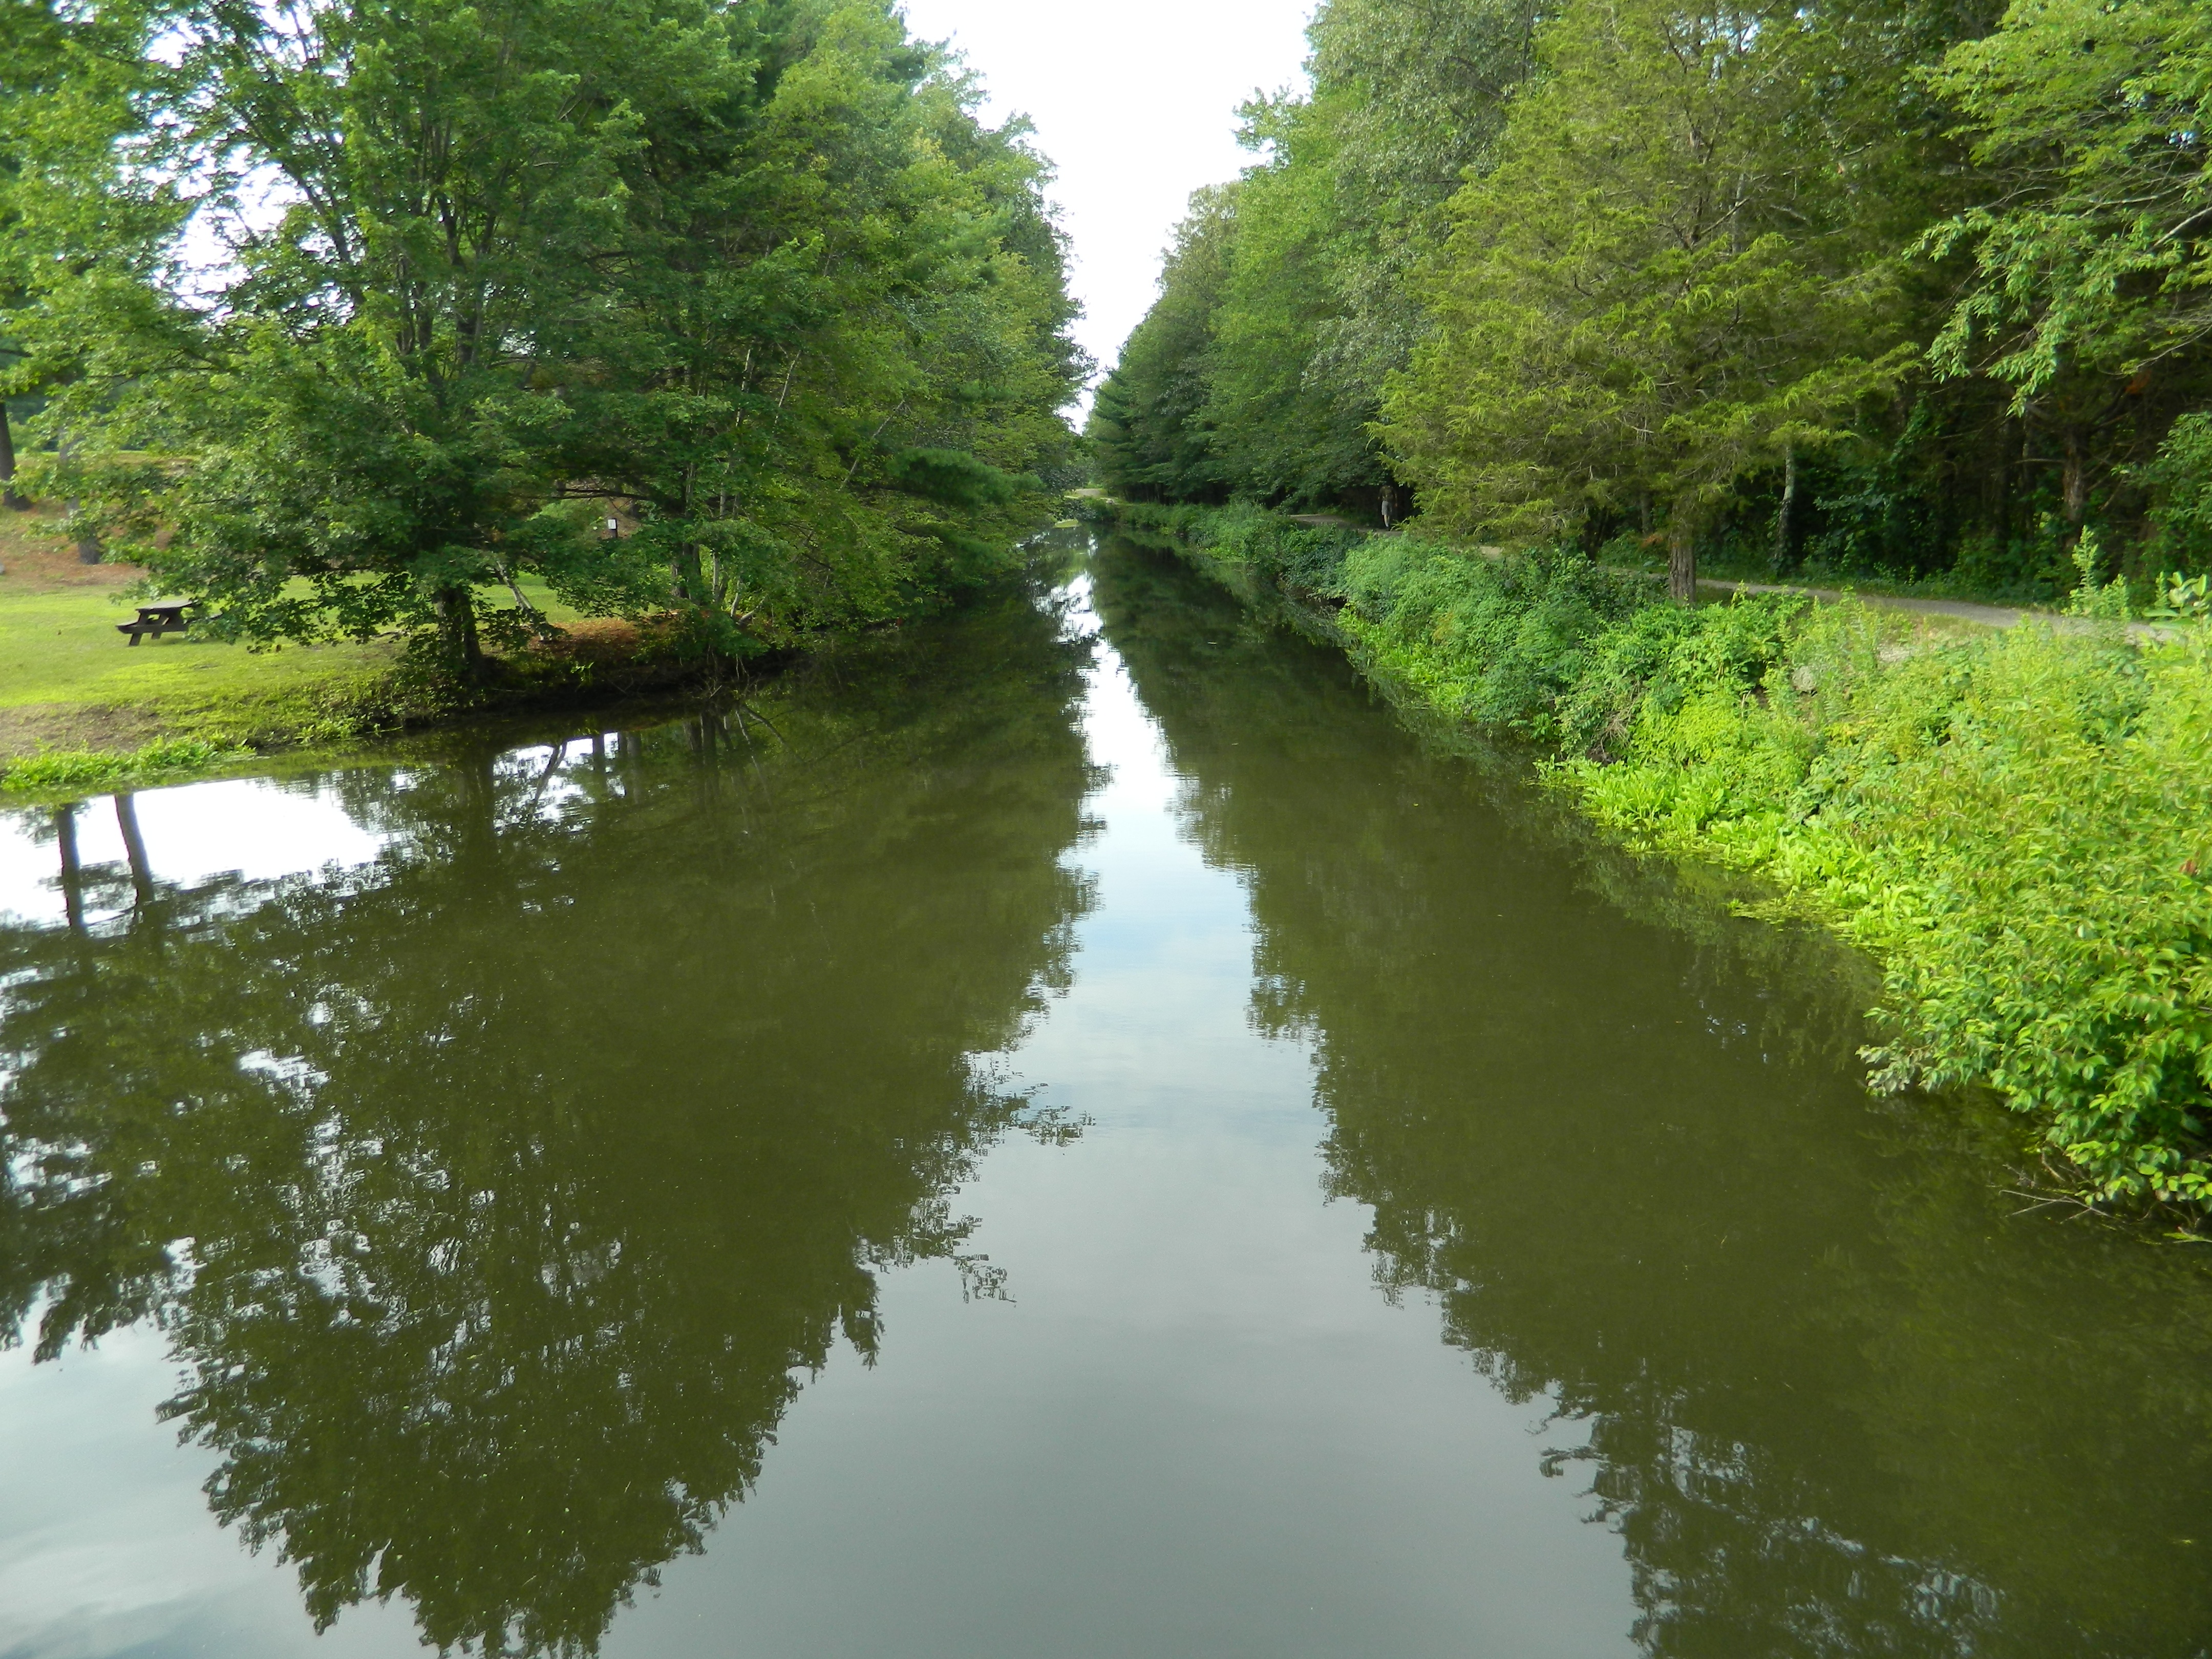
tree, river, canal, pond, stream, reservoir, waterway, body of water, bank, floodplain, ecosystem, watercourse, landform, nature reserve, fish pond, riparian forest